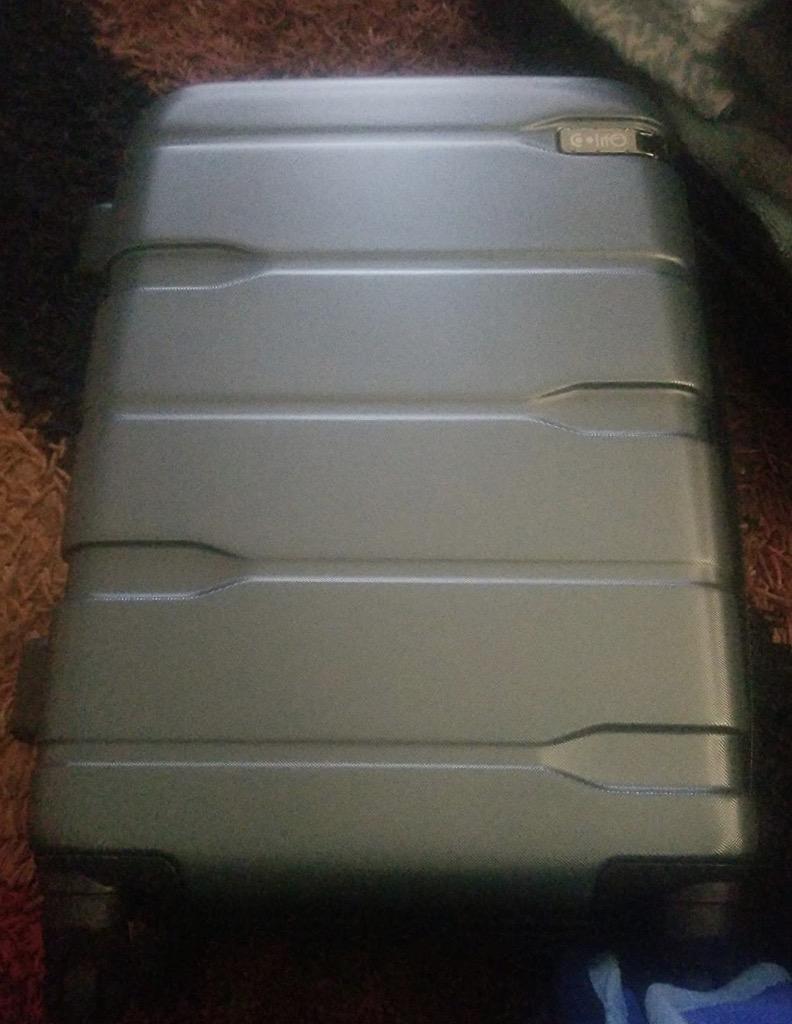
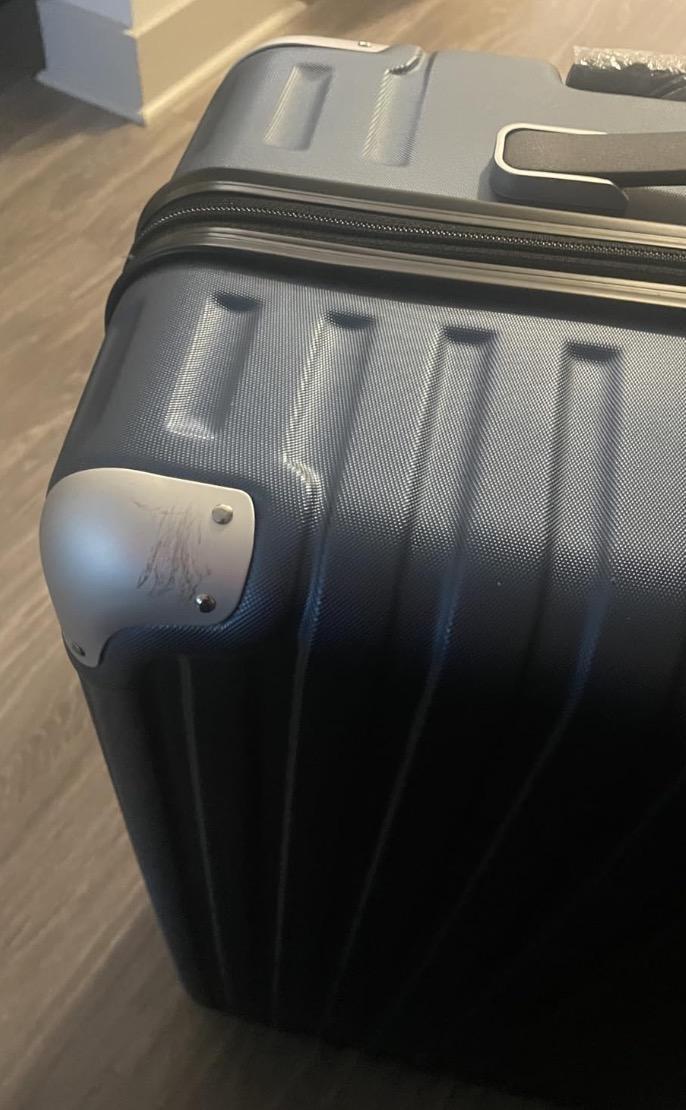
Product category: items_tea
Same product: no